Noah Gragson

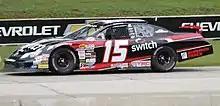
2017 ARCA car at Road America

In 2015, Gragson joined Jefferson Pitts Racing in the NASCAR K&N Pro Series West in the No. 7 with sponsorship from AlertID, his ride being overseen by co-owner Jerry Pitts. In his series debut at Kern County Raceway Park, he finished third after qualifying eighth. At Tucson Speedway, Gragson battled with teammate Gracin Raz to score his first career victory. Later in the season at Meridian Speedway, Gragson recorded his first pole position and led 176 laps to win. In his first season of stock car racing, Gragson finished second in the final points standings behind Chris Eggleston with two wins, seven top fives, 11 top tens, becoming the ninth driver in series history to finish runner-up in points and win Rookie of the Year. After the season ended, he was named Rookie of the Year.